Monroeville Mall

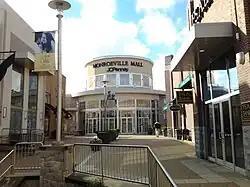
An entrance to Monroeville Mall

Monroeville Mall is a shopping mall that is located in the municipality of Monroeville, Pennsylvania, east of Pittsburgh, Pennsylvania, United States. It is situated on heavily traveled U.S. Route 22 Business (US 22 Bus.) near the junction of Interstate 376 (I-376) and the Monroeville interchange of the Pennsylvania Turnpike. The mall features JCPenney, Dick's Sporting Goods, and Macy's, in addition to a Cinemark Theatres. In January 2025, the mall was sold to Walmart, who intends to renovate the property.